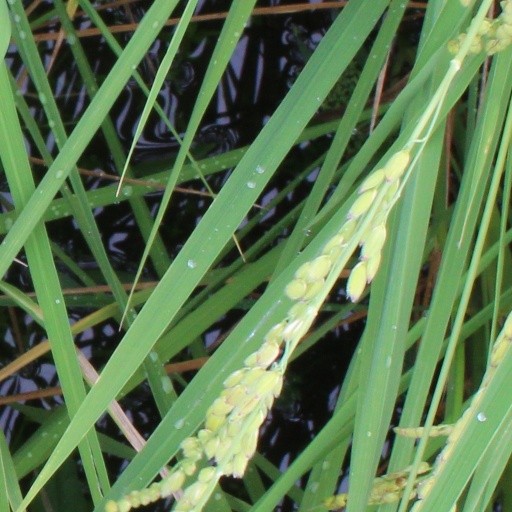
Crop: rice